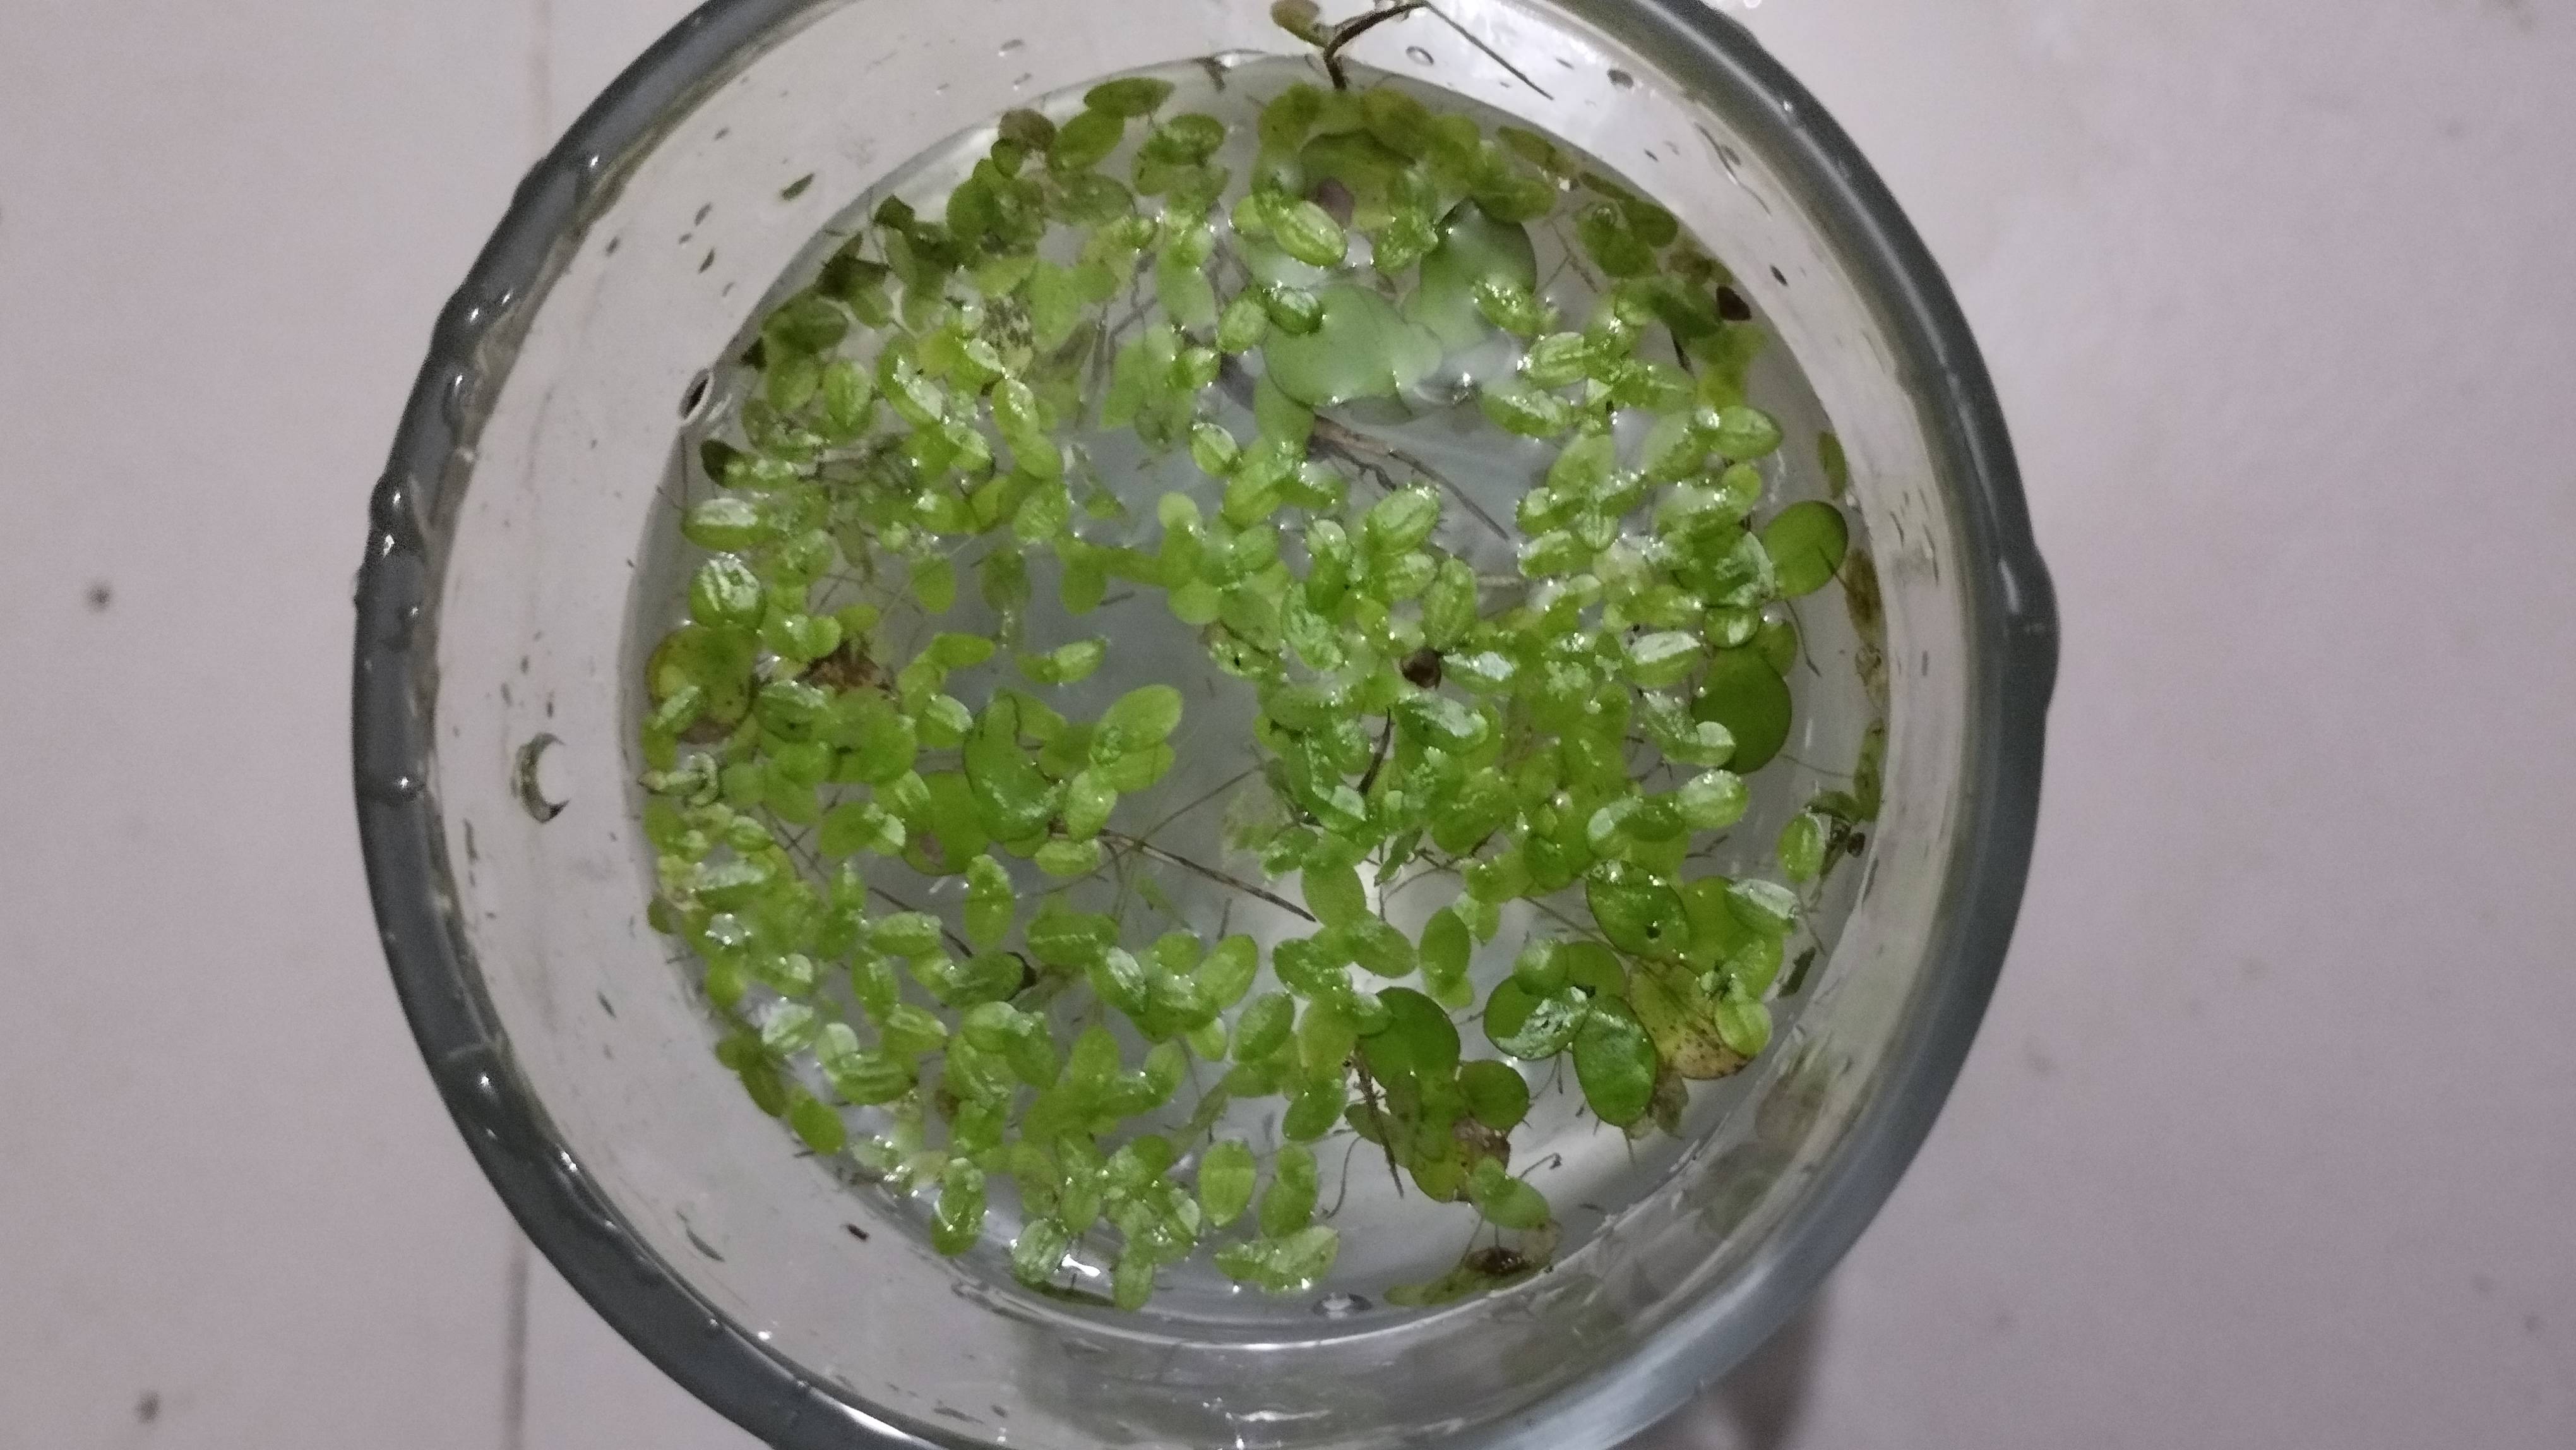
Species: Common Duckweeds (Lemna minor)